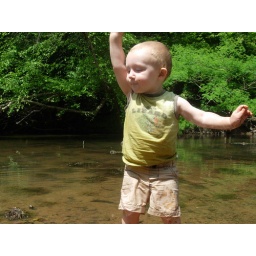
Boys in glass houses shouldn't...